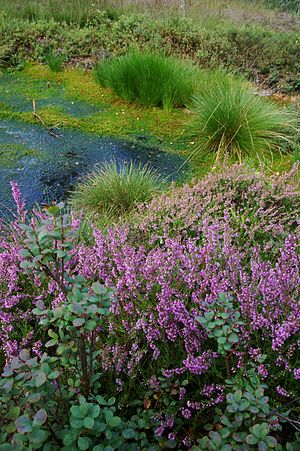
Fattigkær
Typisk fattigkær med tuer af Star og med høljerne bevokset af Tørvemos.
Fattigkær er fugtige, næringsfattige områder med sur bund. Jordbundsforholdene betinger, at fattigkærene også er artsfattige. Områderne domineres af tuer med græsser og halvgræsser med høljer med et bundlag af tørvemosser og andre mosser.